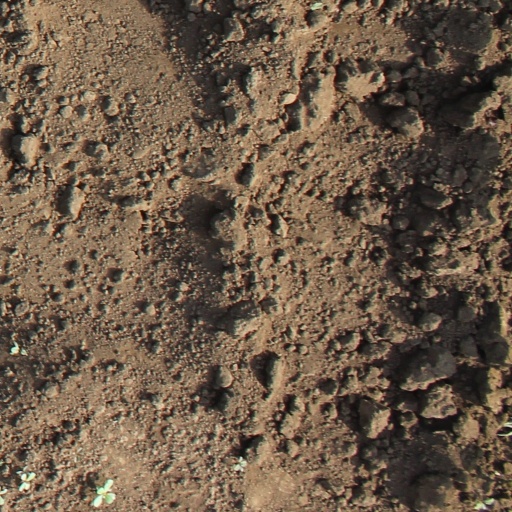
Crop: soybean